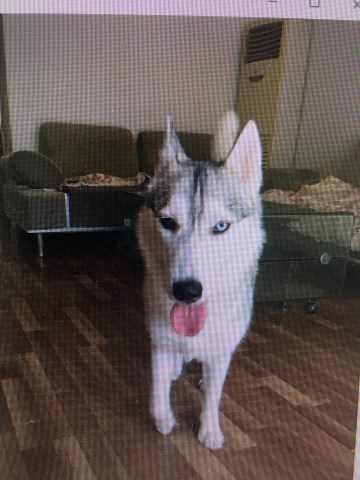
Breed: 1160-n000003-Siberian_husky